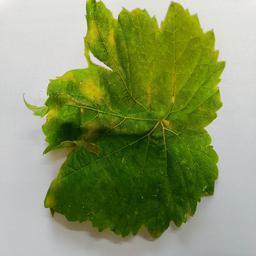
Label: Downy Mildew